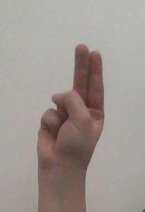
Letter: taa